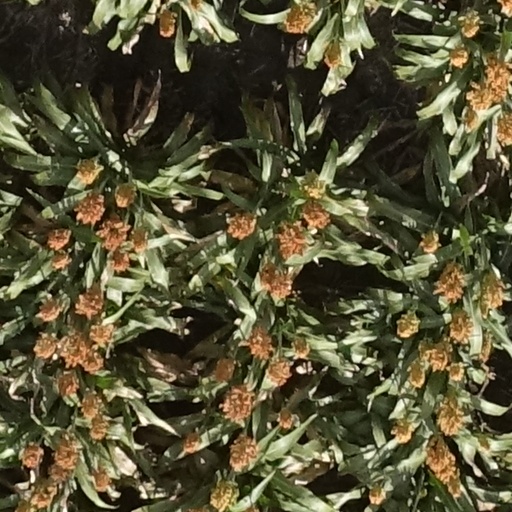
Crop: sorghum